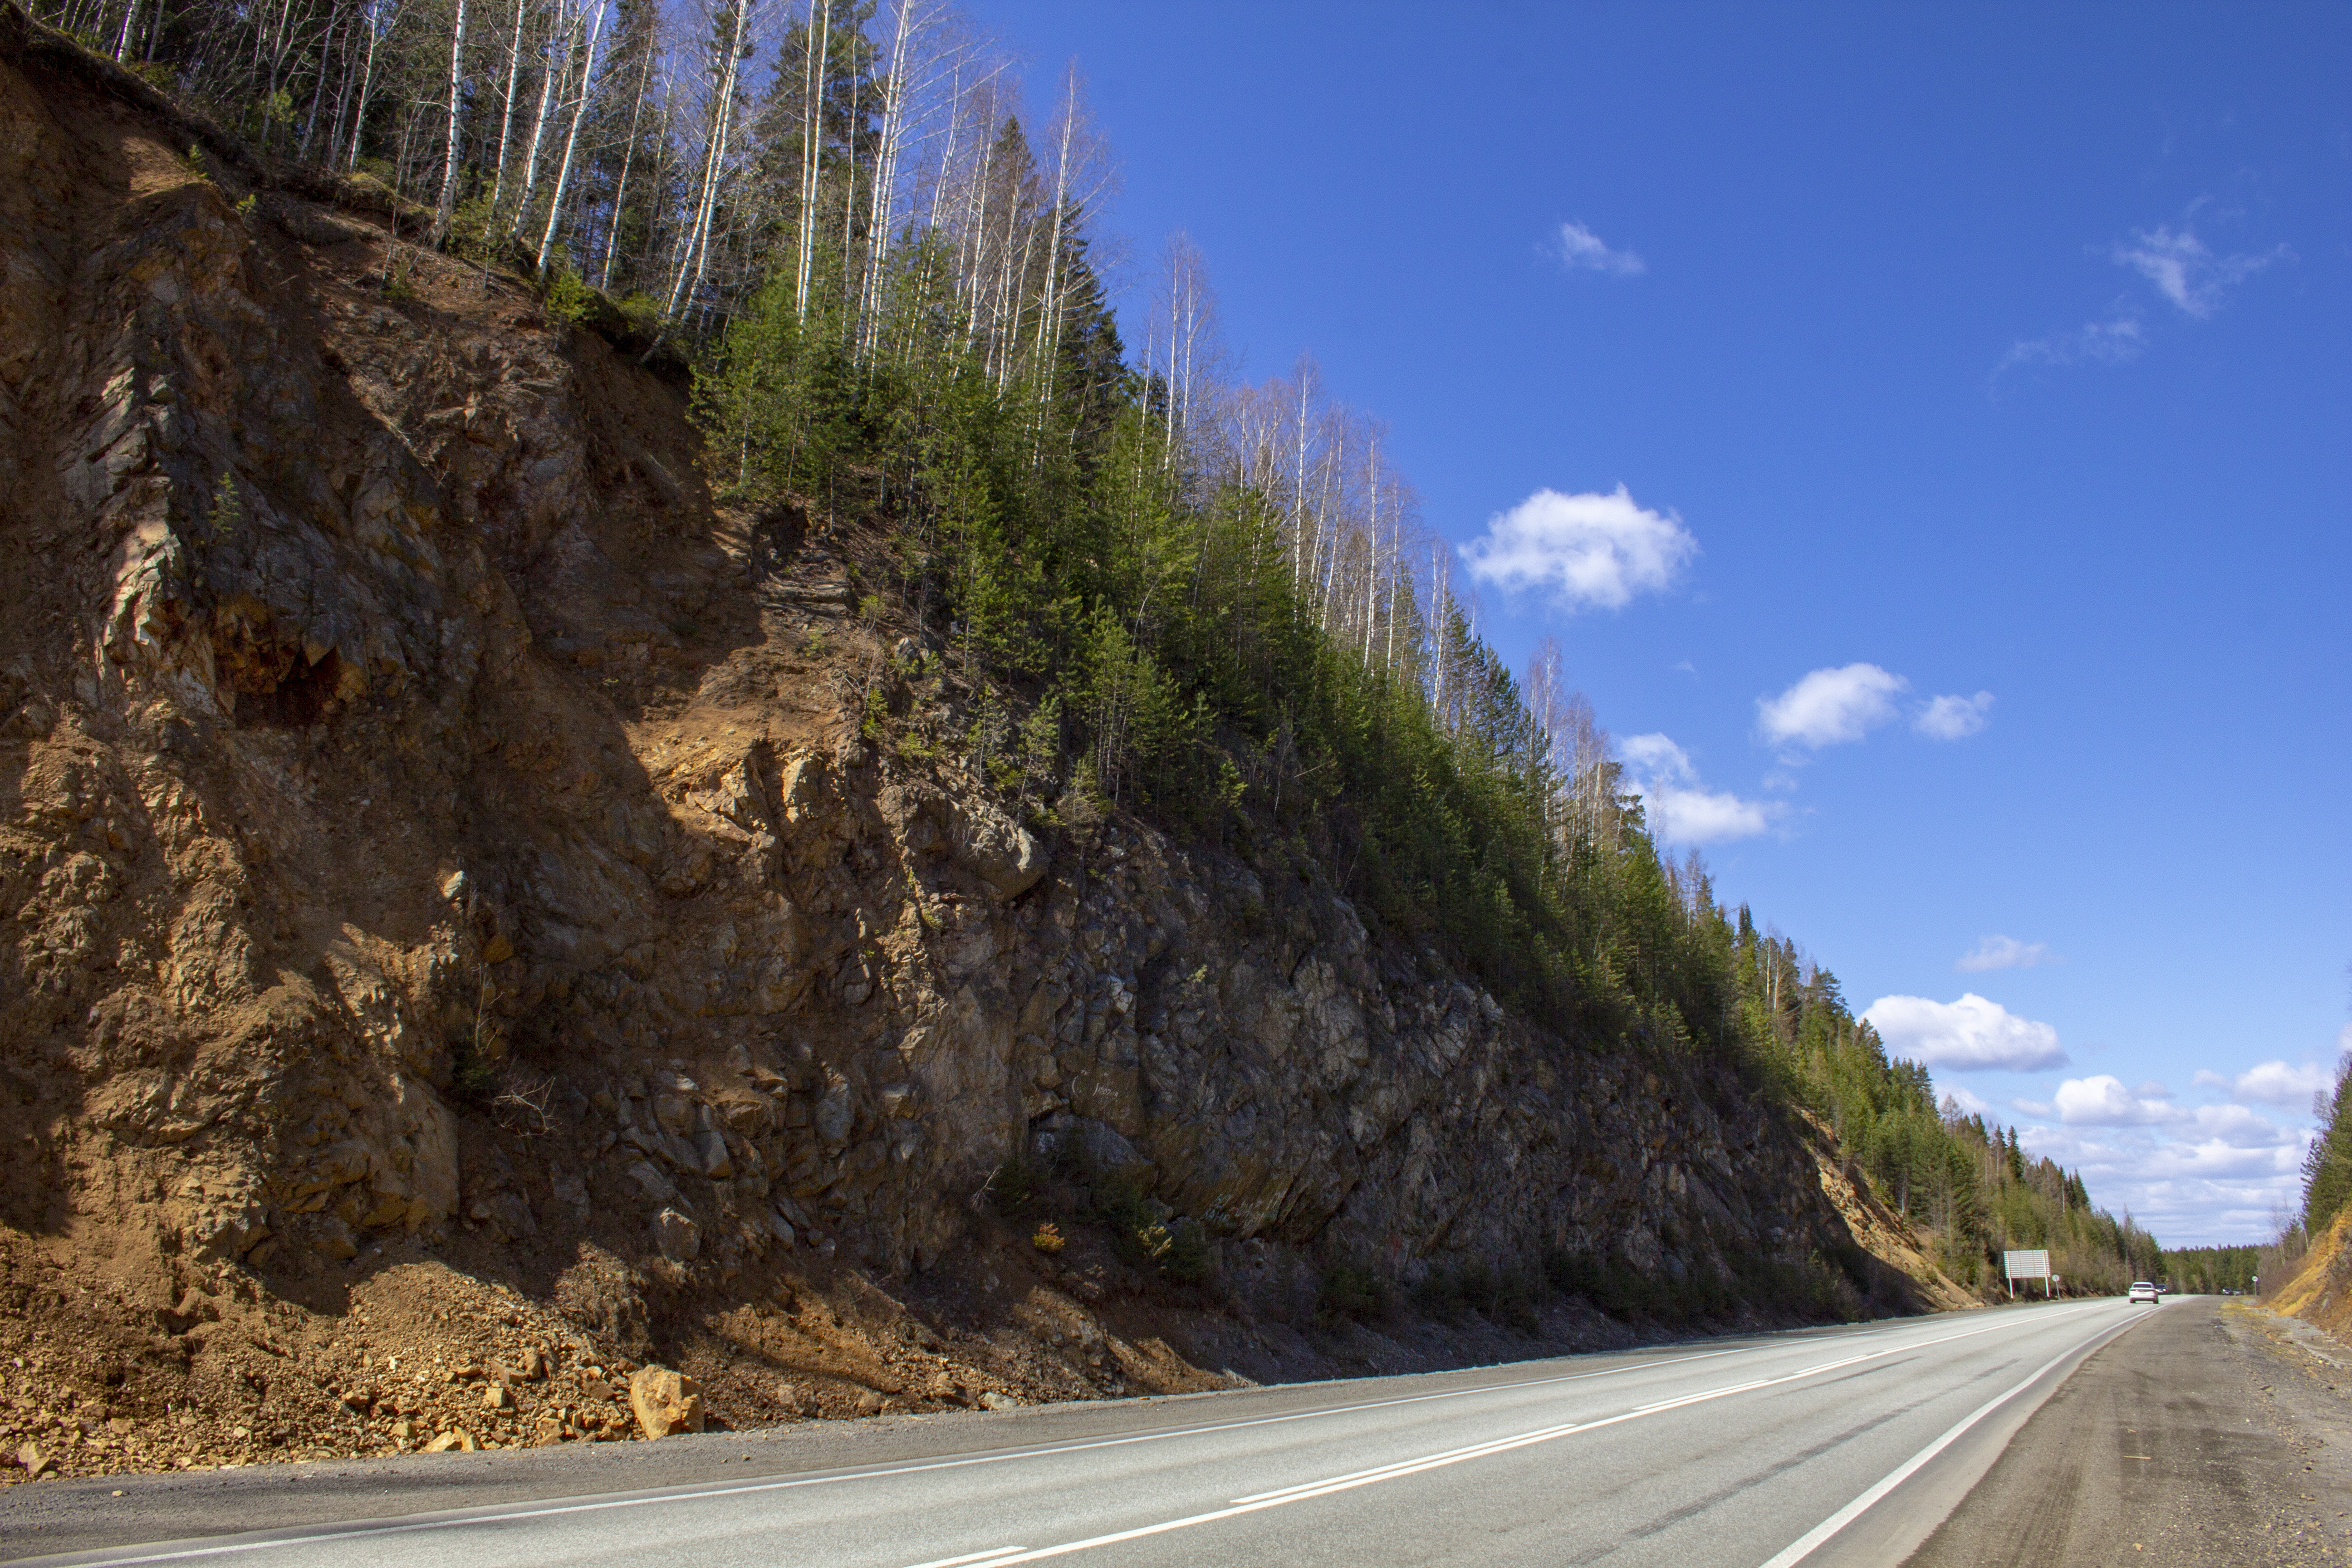
road, track, landscape, rocks, beauty, sky, cloud, plant, infrastructure, slope, tree, road surface, asphalt, wood, natural landscape, tar, mountain, terrain, bedrock, thoroughfare, woody plant, mountainous landforms, geological phenomenon, mountain range, formation, grass, hill, geology, shoulder, outcrop, rock, lane, klippe, forest, escarpment, nonbuilding structure, freeway, street, highway, ridge, soil, conifer, badlands, fault, valley, batholith, trail, headland, cliff, coast, mountain pass, horizon, road trip, chaparral, massif